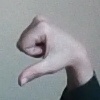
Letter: waw